Canosa di Puglia

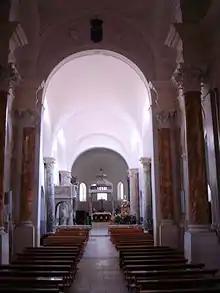
Nave of the basilica of San Sabino.

The Cathedral of San Sabino was founded in the 8th century by the Lombards Duke Arechis II of Benevento, after the abandonment of early Christian sites in San Leucio and St. Peter. Originally dedicated to Saints John and Paul, was named after Saint Sabinus of Canosa on 7 September 1101, by Pope Paschal II, some four hundred years after the transfer of the saint's remains in the crypt. It was recognized as a cathedral in 1916 by Pope Benedict XV.